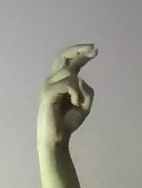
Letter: zay